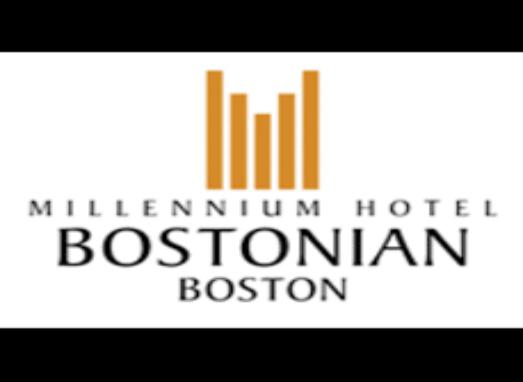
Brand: Bostonian
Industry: Clothes